Kokusai Ku-7

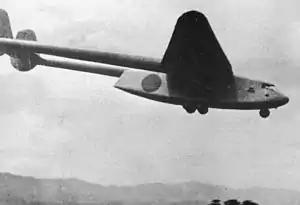

The Kokusai Ku-7 "Manazuru" (真鶴 "white-naped crane"; Allied code-name Buzzard) was a large, experimental twin boom Japanese military glider.